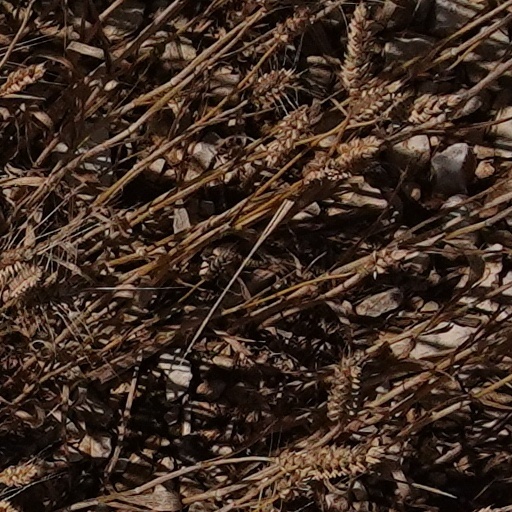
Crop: wheat